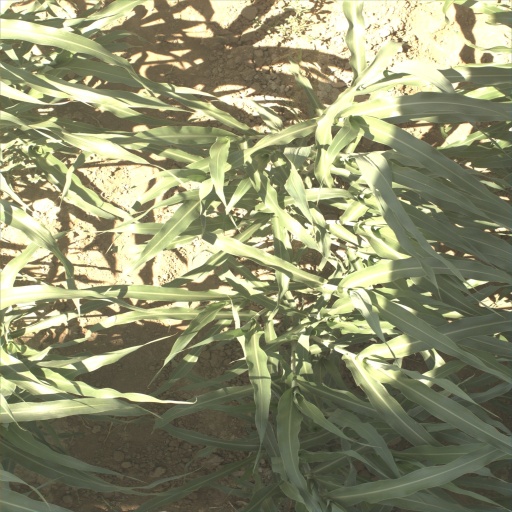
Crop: sorghum